Darius Twin

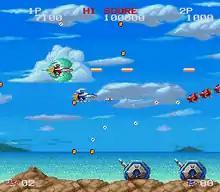
Gameplay screenshot

Though similar to the arcade "Darius" entries, "Darius Twin" has slightly different gameplay features, most notably in the player's power-ups. Players collect weapon and shield power-ups from square shaped enemies that approach from the front and behind, but once players die after collecting a certain number of power-ups, the power-ups collected stayed with the ship post-destruction. Players 1 and 2 are allowed their own separate number of lives. There are no continues.